Guillermo Tell Villegas

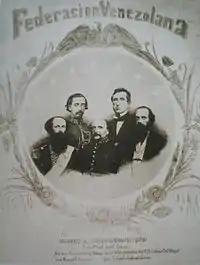
Poster allusive to the Venezuelan provisional government in the 1860s, after the Triumph of Federation. Villegas is on the far right.

On 28 June 1868, he succeeded Manuel Ezequiel Bruzual as President of Venezuela. During his eight-month tenure, he worked to completely abolish the political system established by Falcon. Villegas granted amnesty to political prisoners, reinstated the Federal Constitution from 1864, and re-enforced civil rights. He also instated federal law and the union of the parties. On 1 October 1868, there was an assassination attempt on Villegas while he was administering his presidential duties at the government mansion. The assassin was captured before the attempt. His tenure lasted until 20 February 1869, when he was followed by José Ruperto Monagas.